Blackstar Amplification

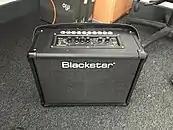
Blackstar ID Core 40 V2

Launched in 2010 at the Winter NAMM Show, Blackstar introduced a new line of HT amplifiers. This line is essentially the same as the HT-5 series, but with more power. The models contain 20, 40, 50, 60, and 100 watt amplifiers. All models except the 50W and 100W are available in combo form. The 50W and 100W is head only, and the 20W comes in either head or combo. The HT Venue series also contains three different cabinet sizes: 1×12, 2×12, and 4×12. All speakers in the HT Venue are Celestion. This product range was discontinued in 2017, and replaced by HT Venue MkII.